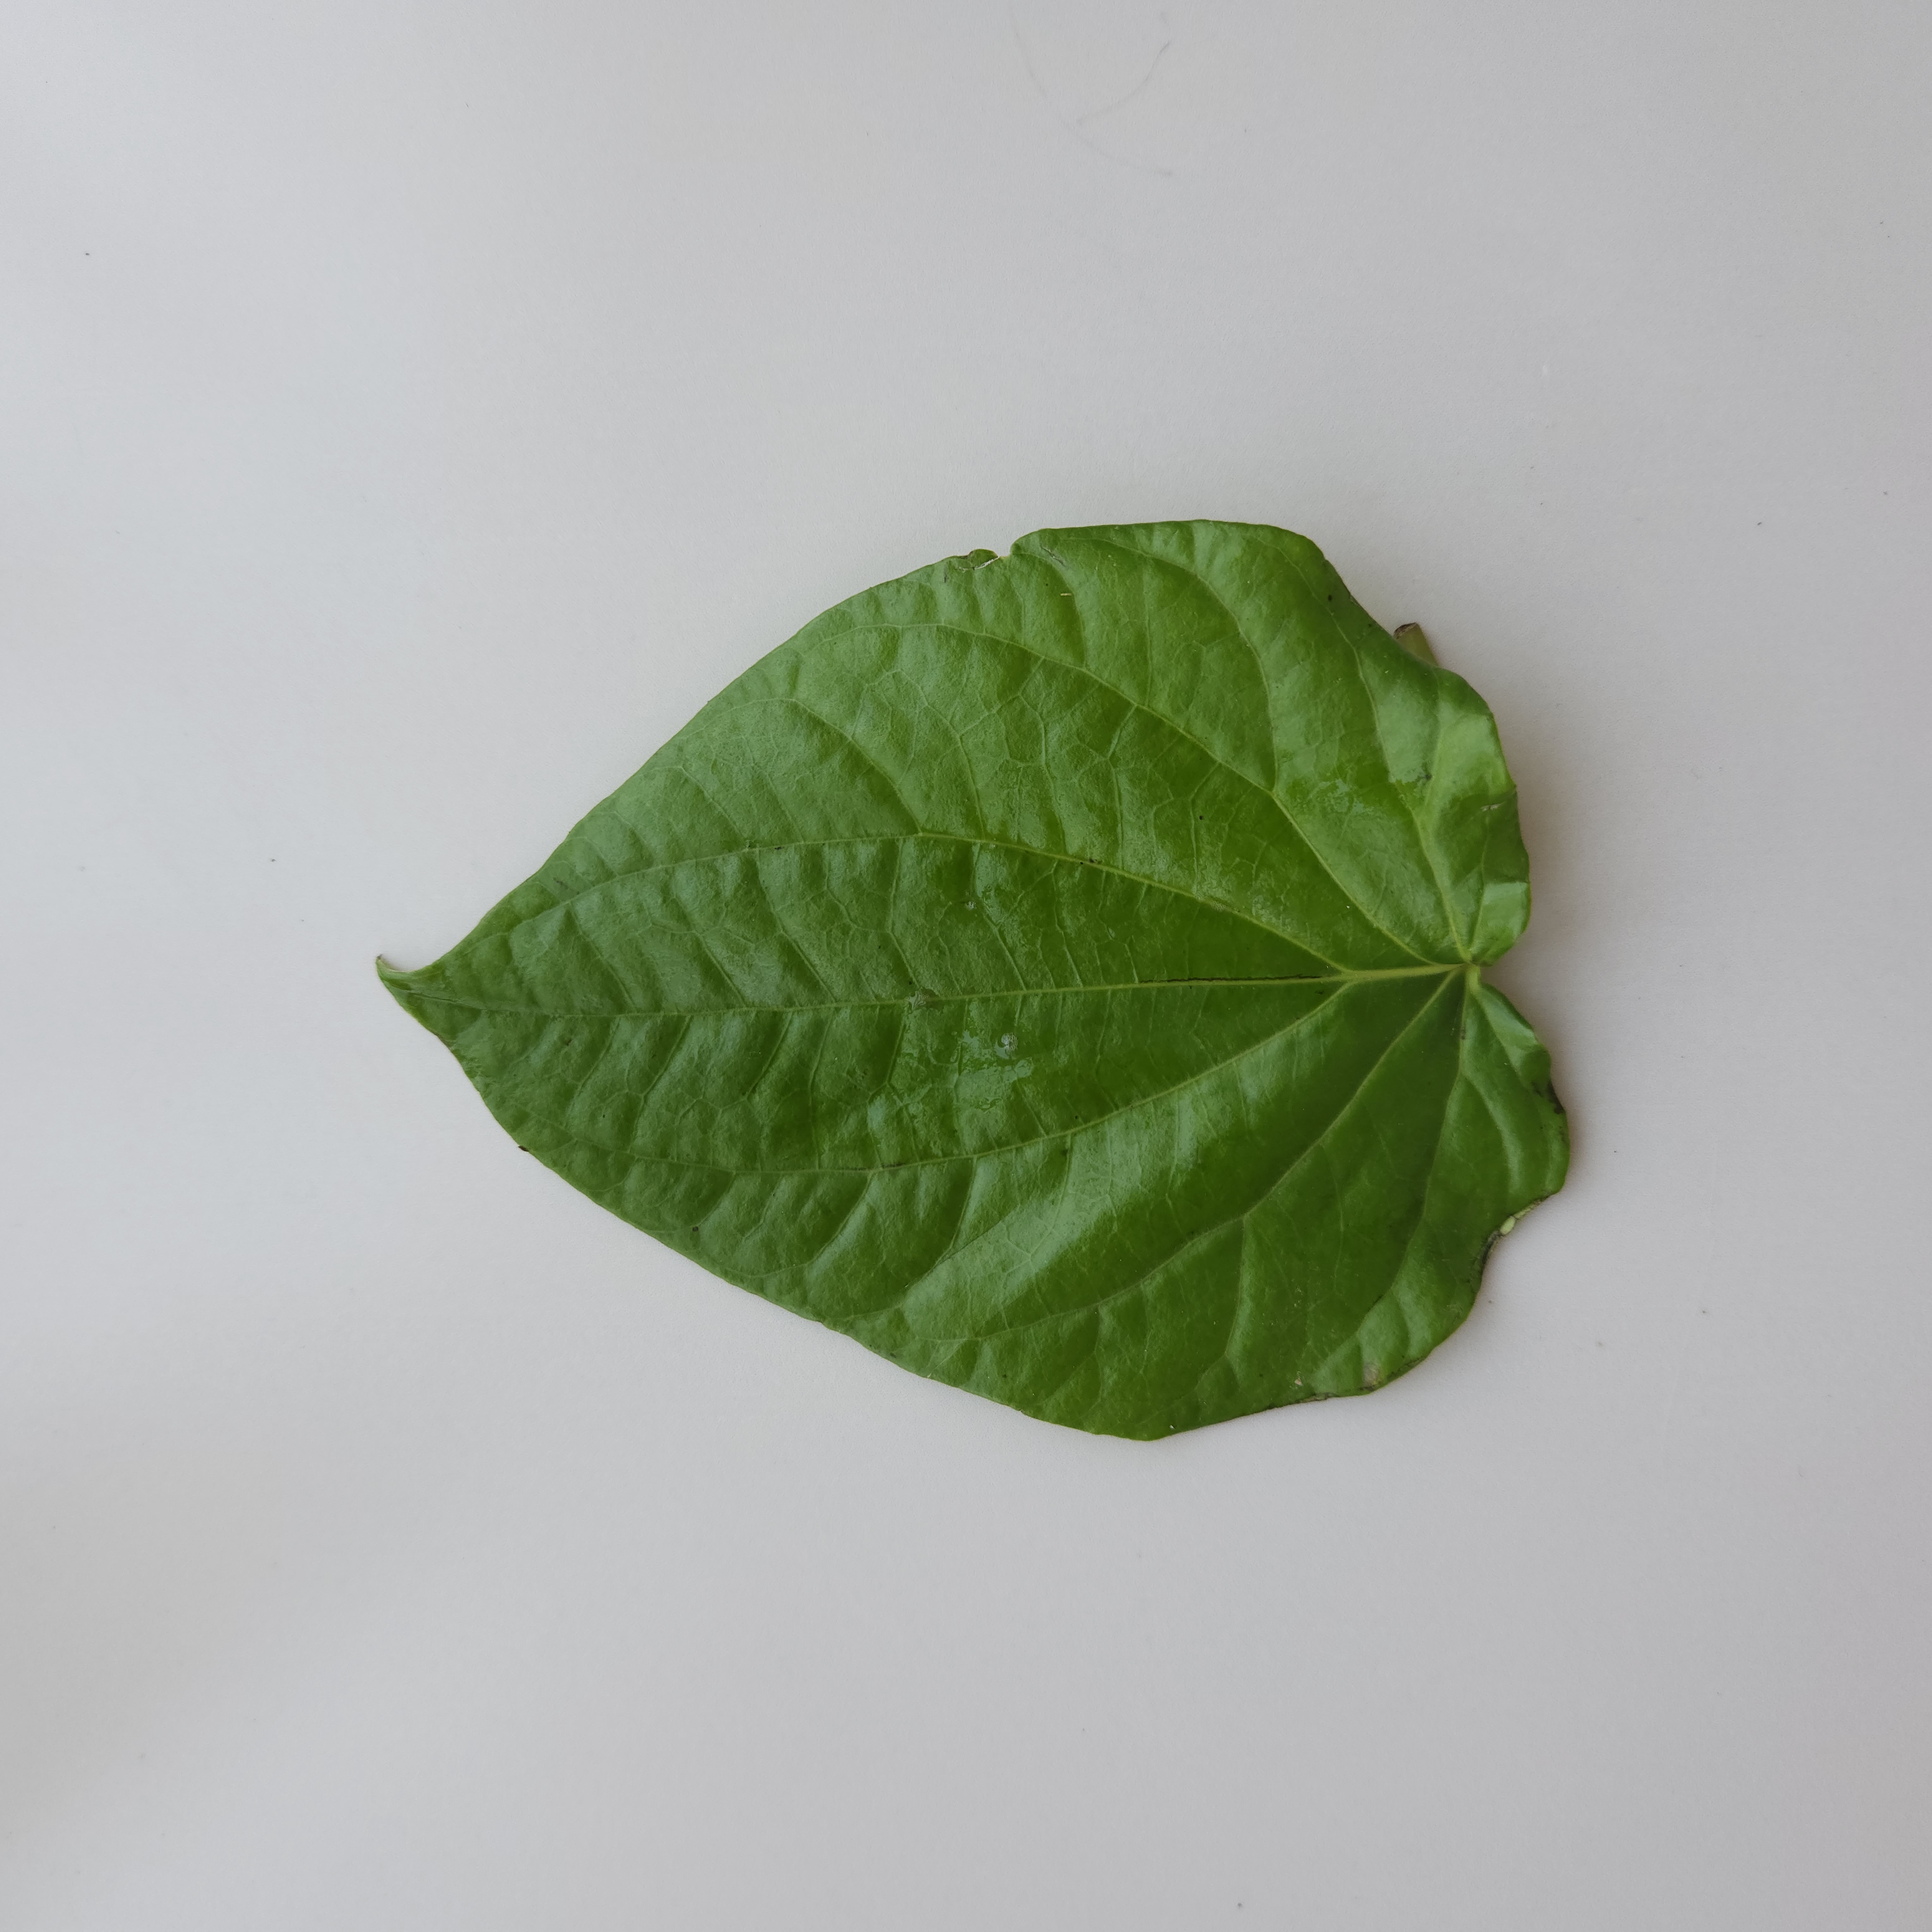
Label: Healthy